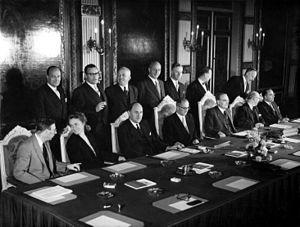
Le cabinet Drees III, parfois appelé cabinet Dress IV, est le gouvernement des Pays-Bas du 13 octobre 1956 au 22 décembre 1958, sous la direction du Premier ministre Willem Drees. Il rassemble des membres du Parti travailliste, du Parti populaire catholique, du Parti antirévolutionnaire et de l'Union chrétienne historique.